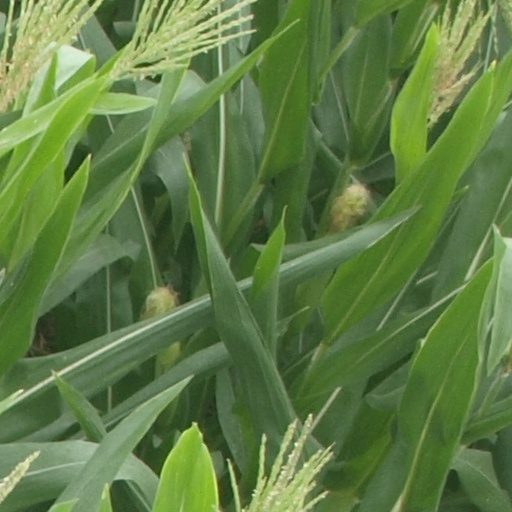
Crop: maize; corn